Sky position (RA, Dec in degrees): 3.539, 0.8453
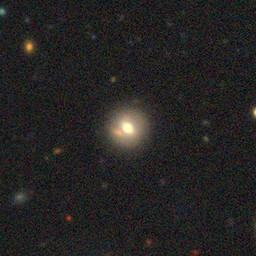
Galaxy morphology: Round Smooth Galaxies